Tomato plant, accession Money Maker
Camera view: vertical (180 deg); turntable rotation: 180 degrees
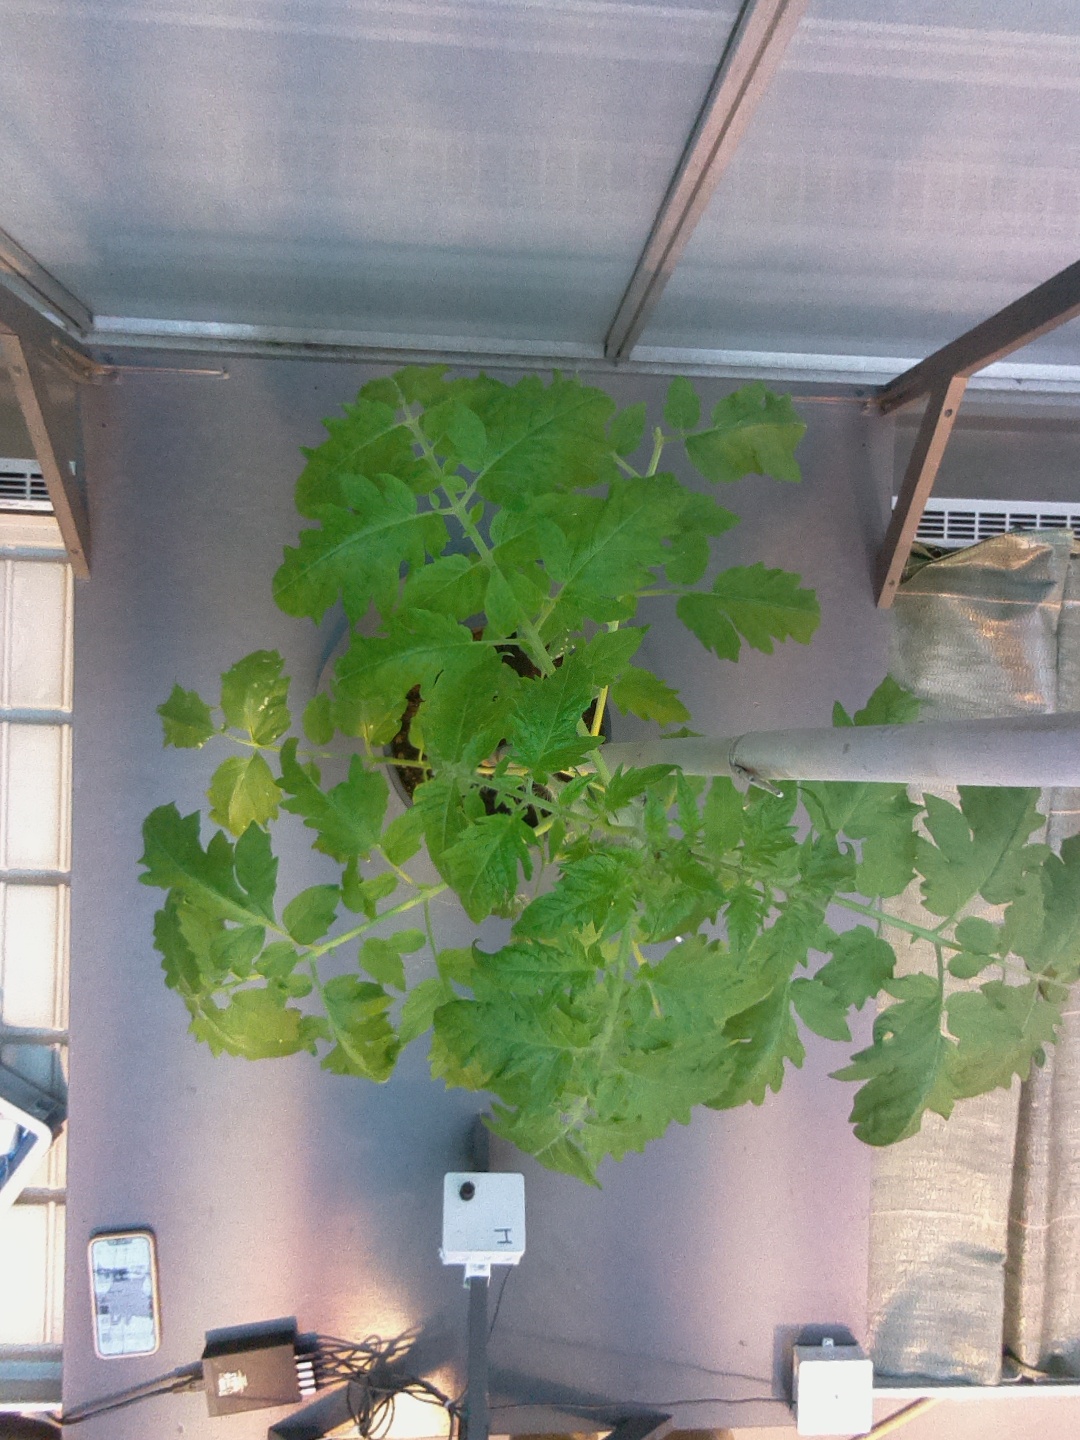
BBCH growth stage 51: First inflorence visible, visible closed flower bud